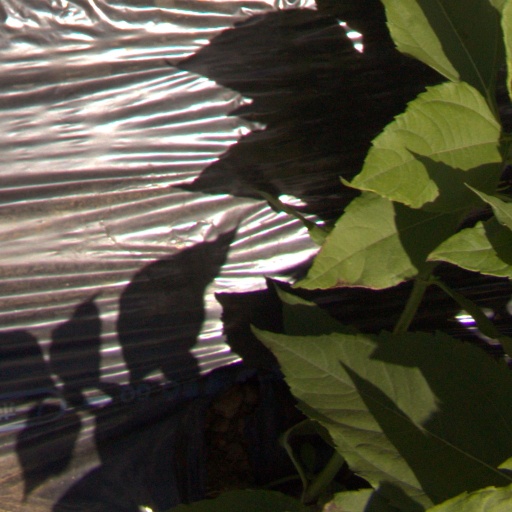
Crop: Jerusalem artichoke